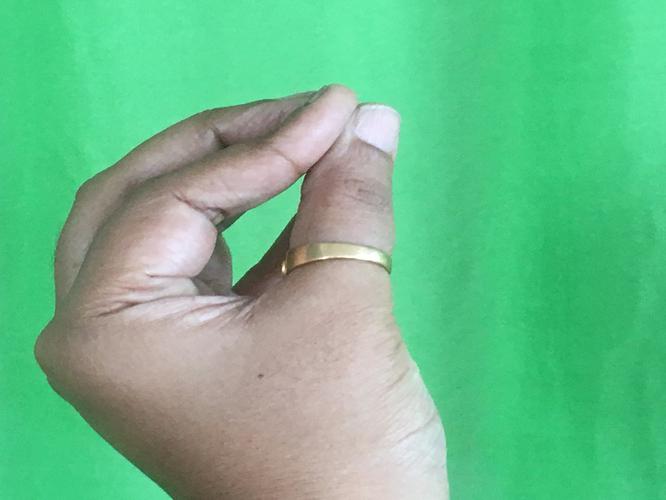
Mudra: Mukulam
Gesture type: single_hand